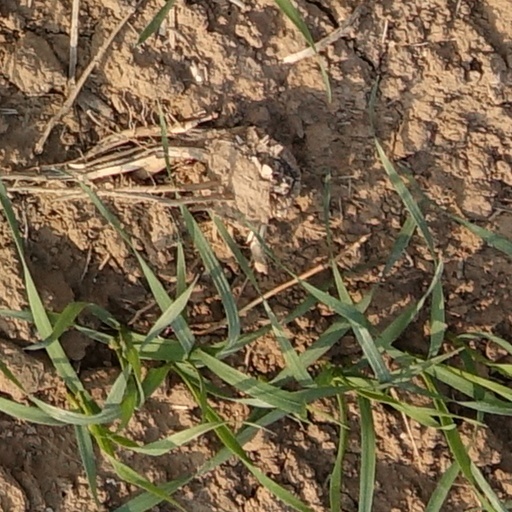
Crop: wheat